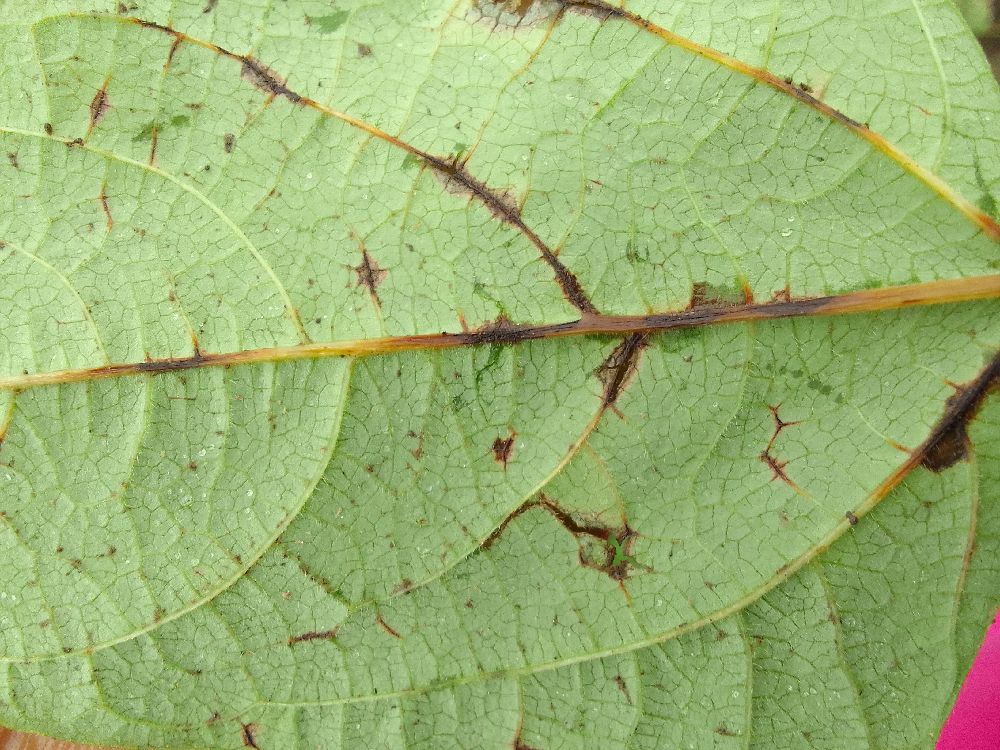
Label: anthracnose